A Single Rider

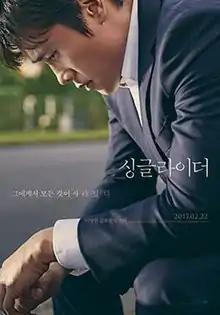
Theatrical release poster

A Single Rider is a 2017 South Korean drama film starring Lee Byung-hun and Gong Hyo-jin. The film released on February 22, 2017. Co-produced and distributed by Warner Bros. Pictures, the film is the directorial debut of Lee Joo-young.